Wishbone's Dog Days of the West

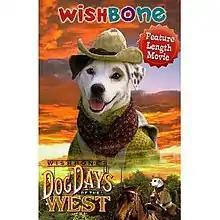
VHS cover art

Wishbone's Dog Days of the West is a telefilm that first aired on Showtime on March 13, 1998. The film was released to video on June 9, 1998. It served as the series finale of the PBS children's show "Wishbone", and as of 2025 is the franchise's only feature-length entry.